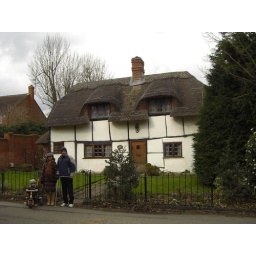
cute old house in our village